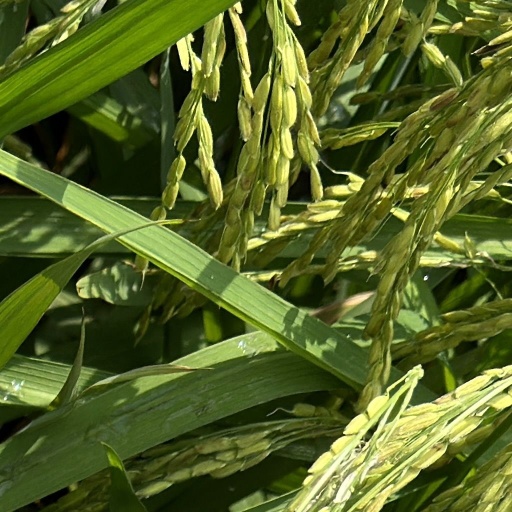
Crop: rice